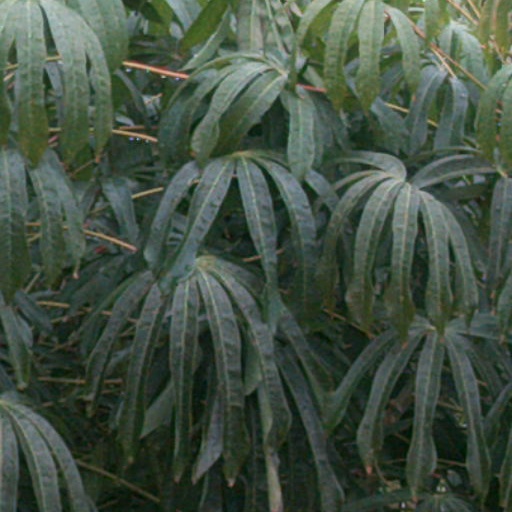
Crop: cassava